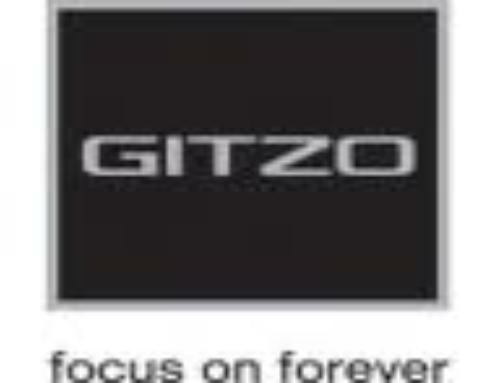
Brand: Gitzo
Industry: Electronic